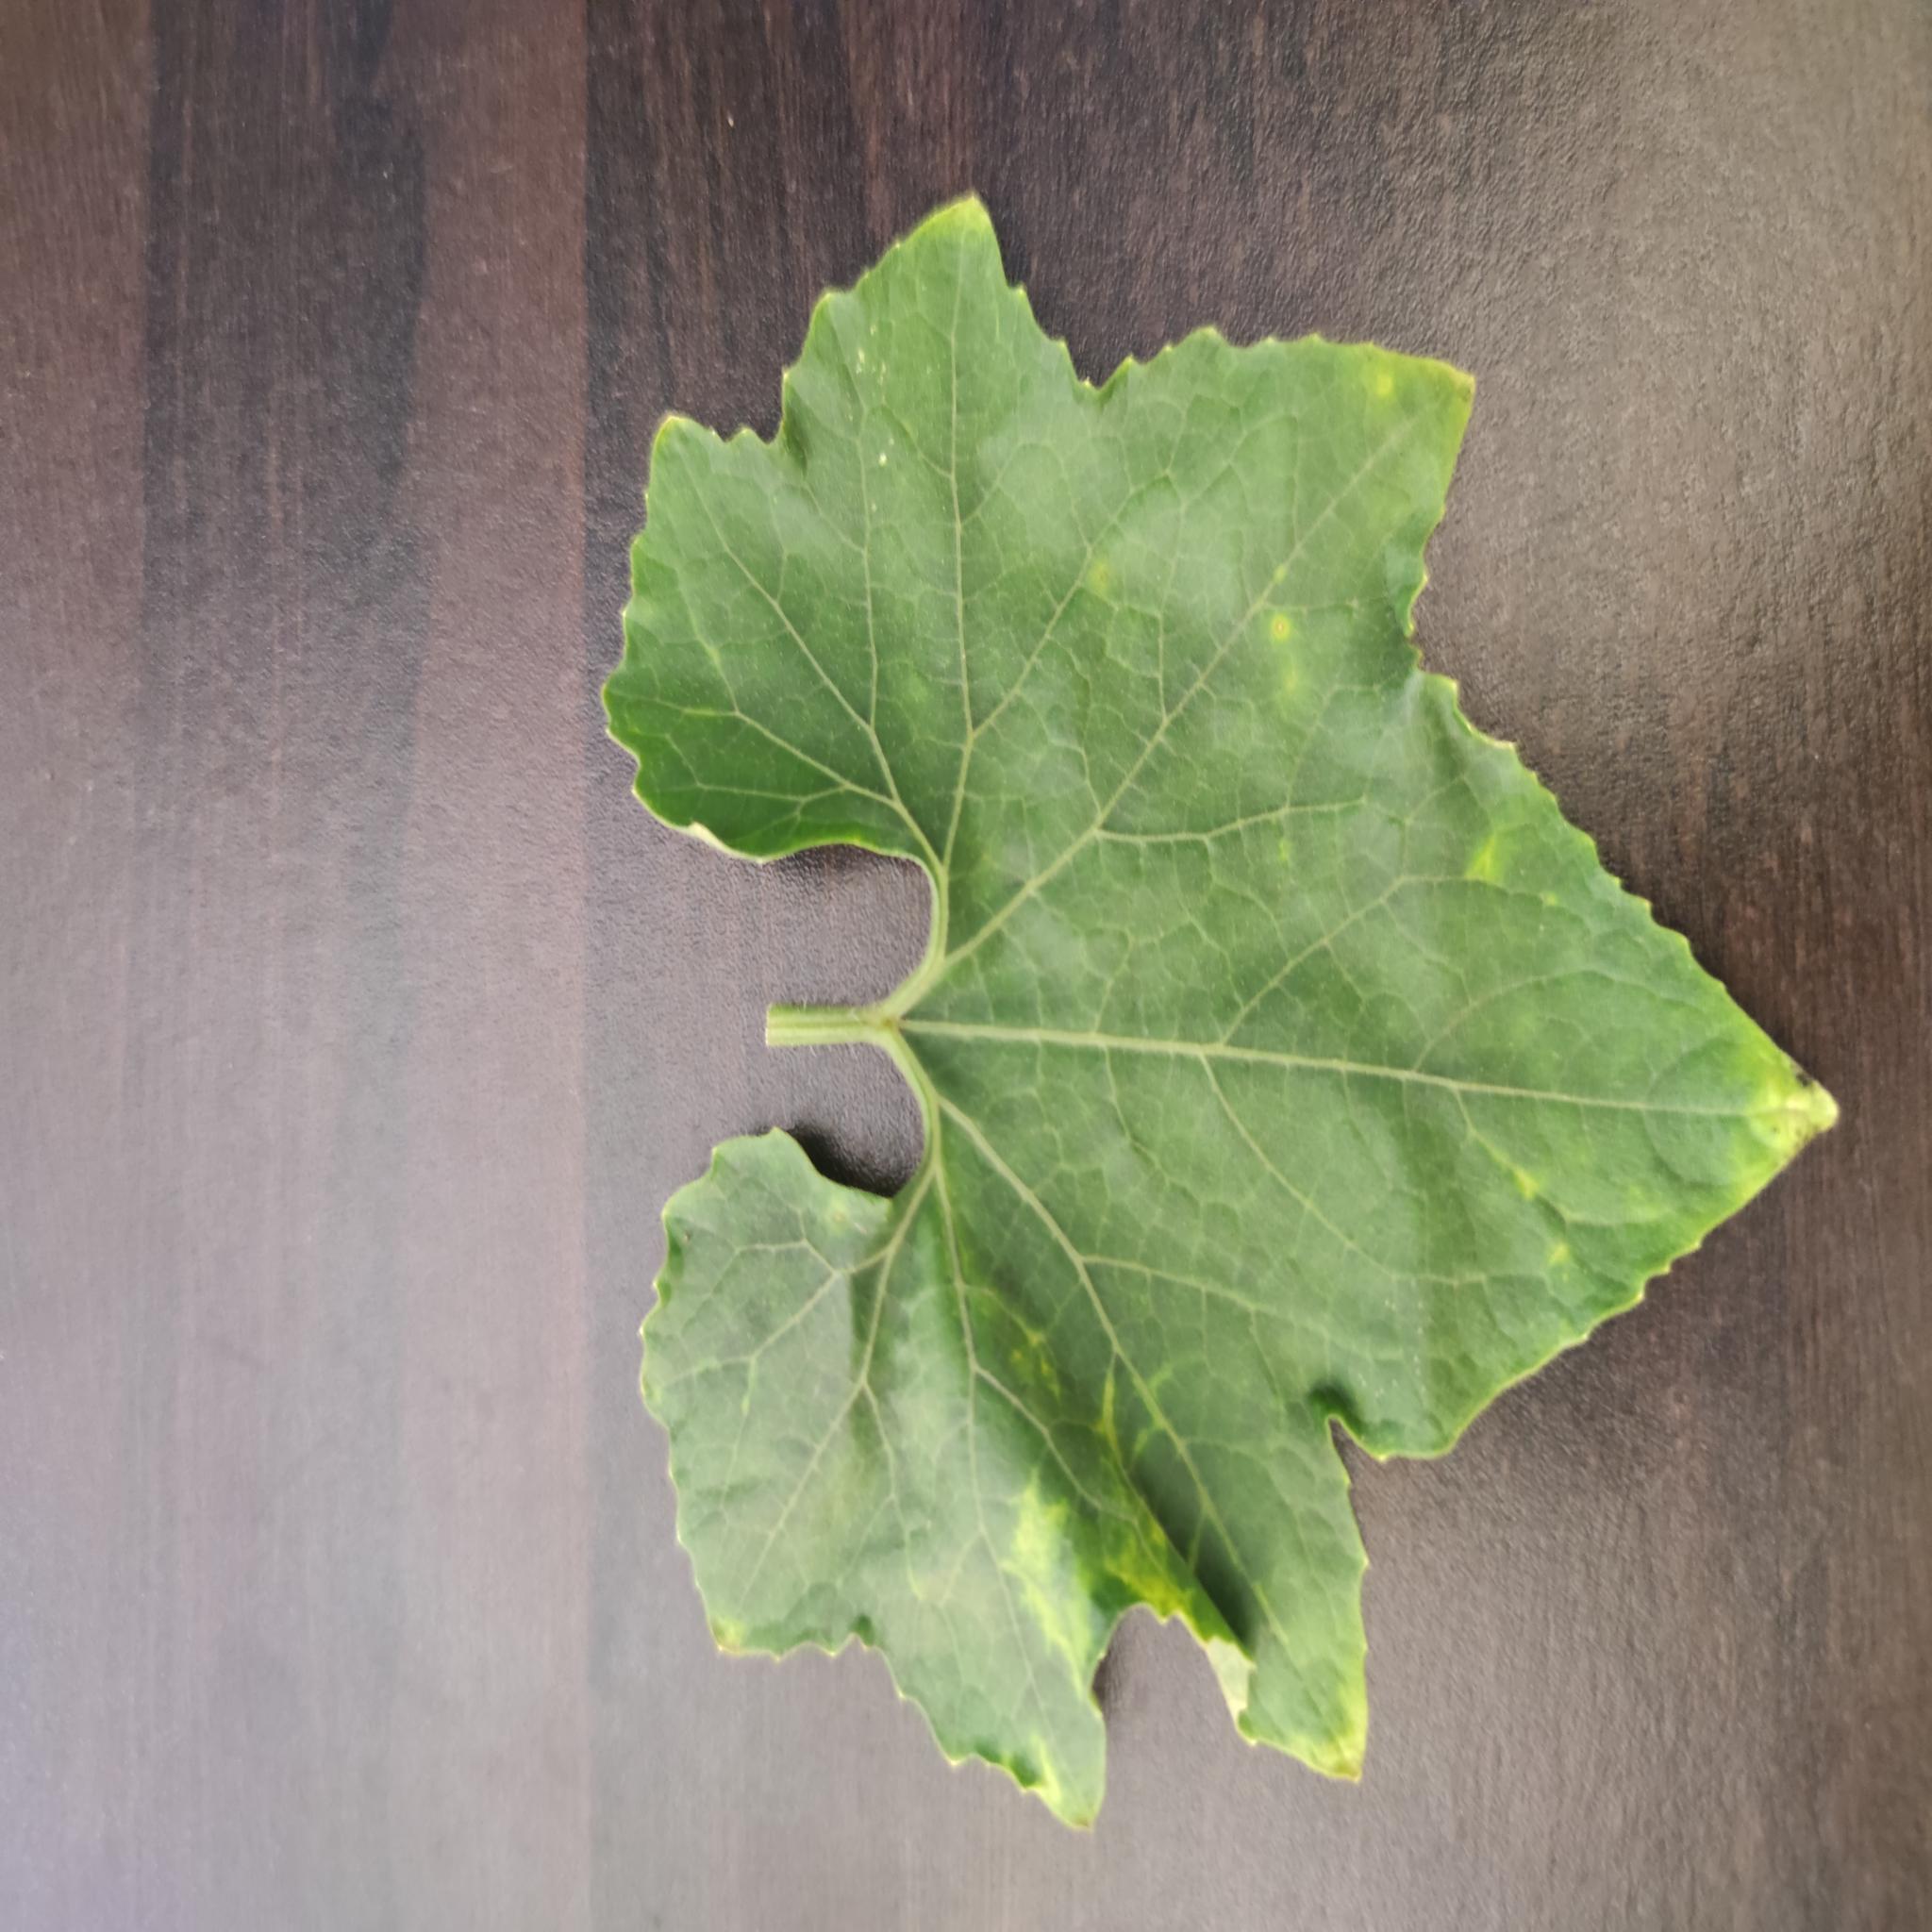
Label: Downy mildew